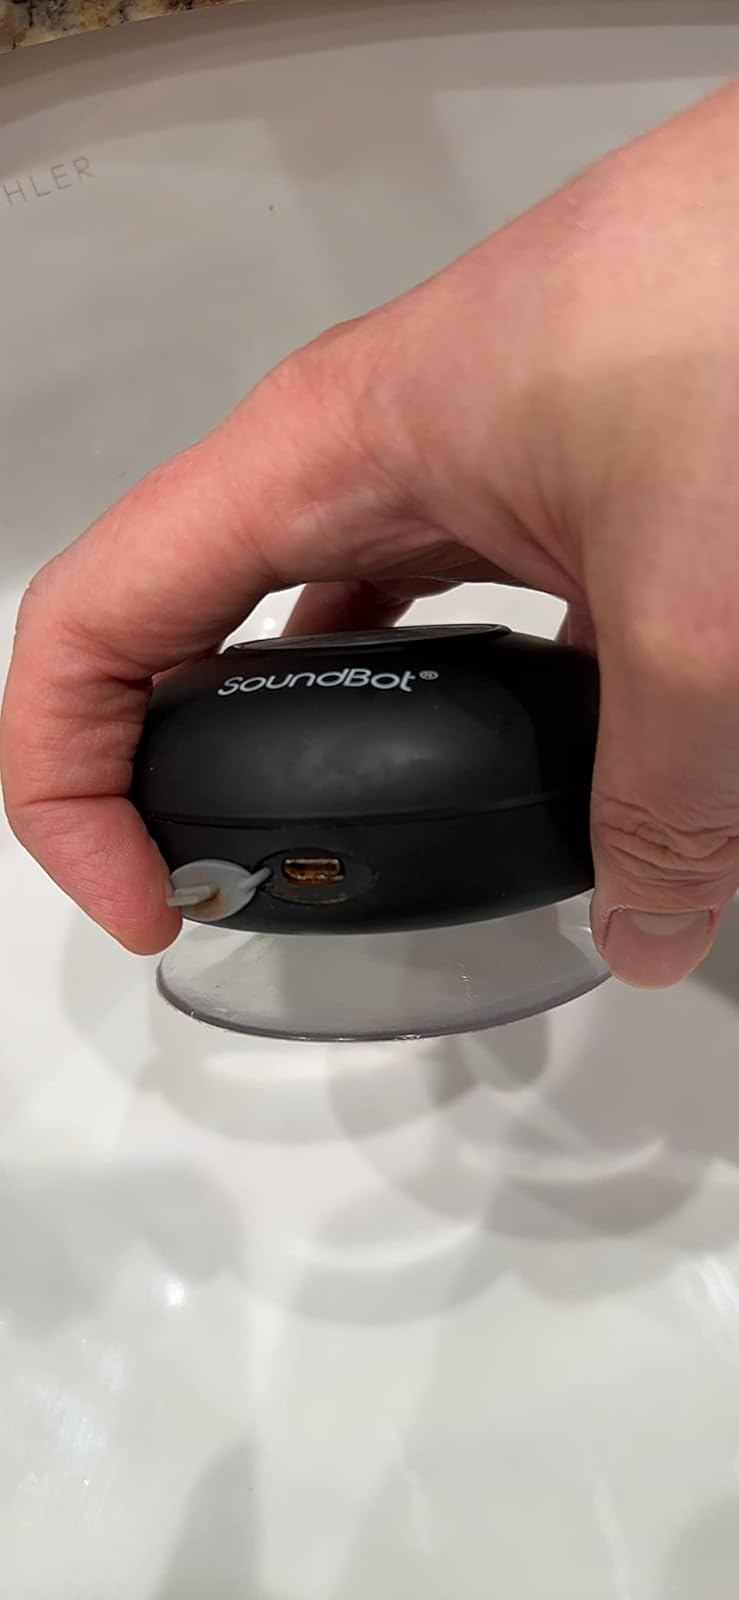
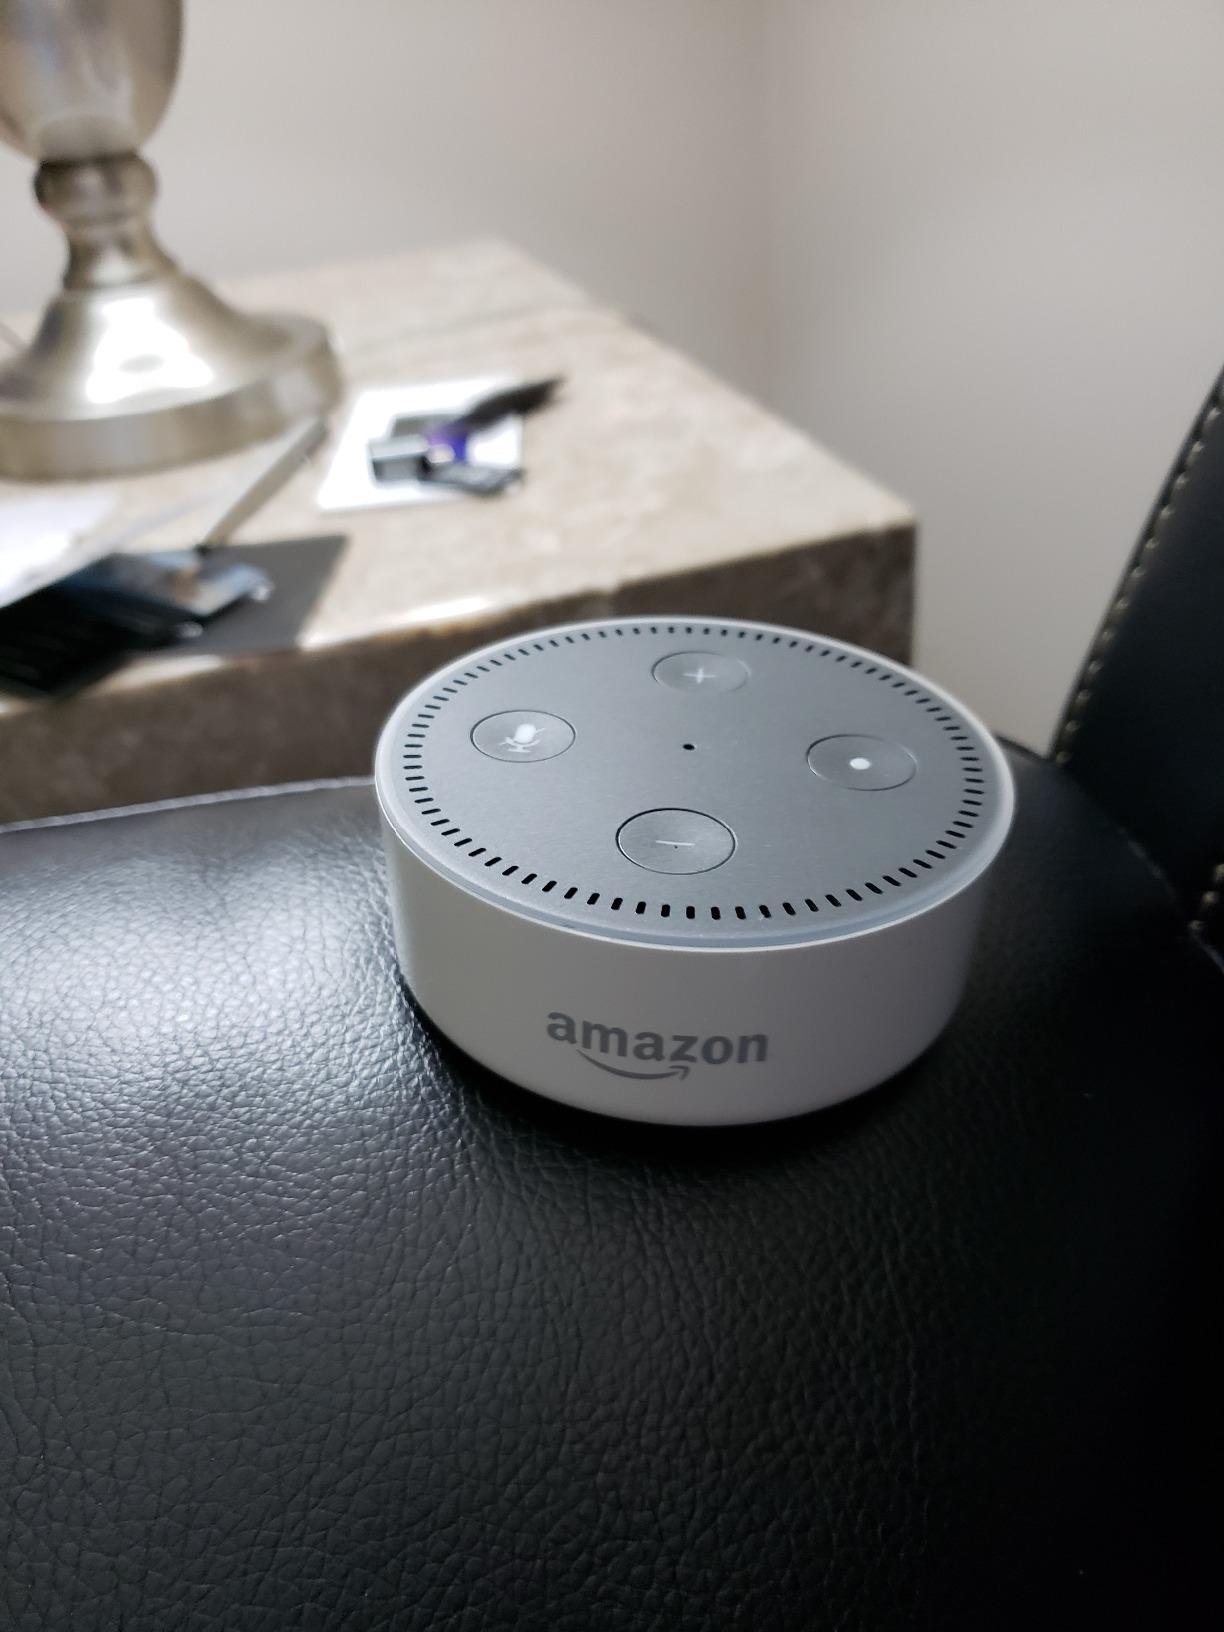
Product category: speaker
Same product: no